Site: brandenburg
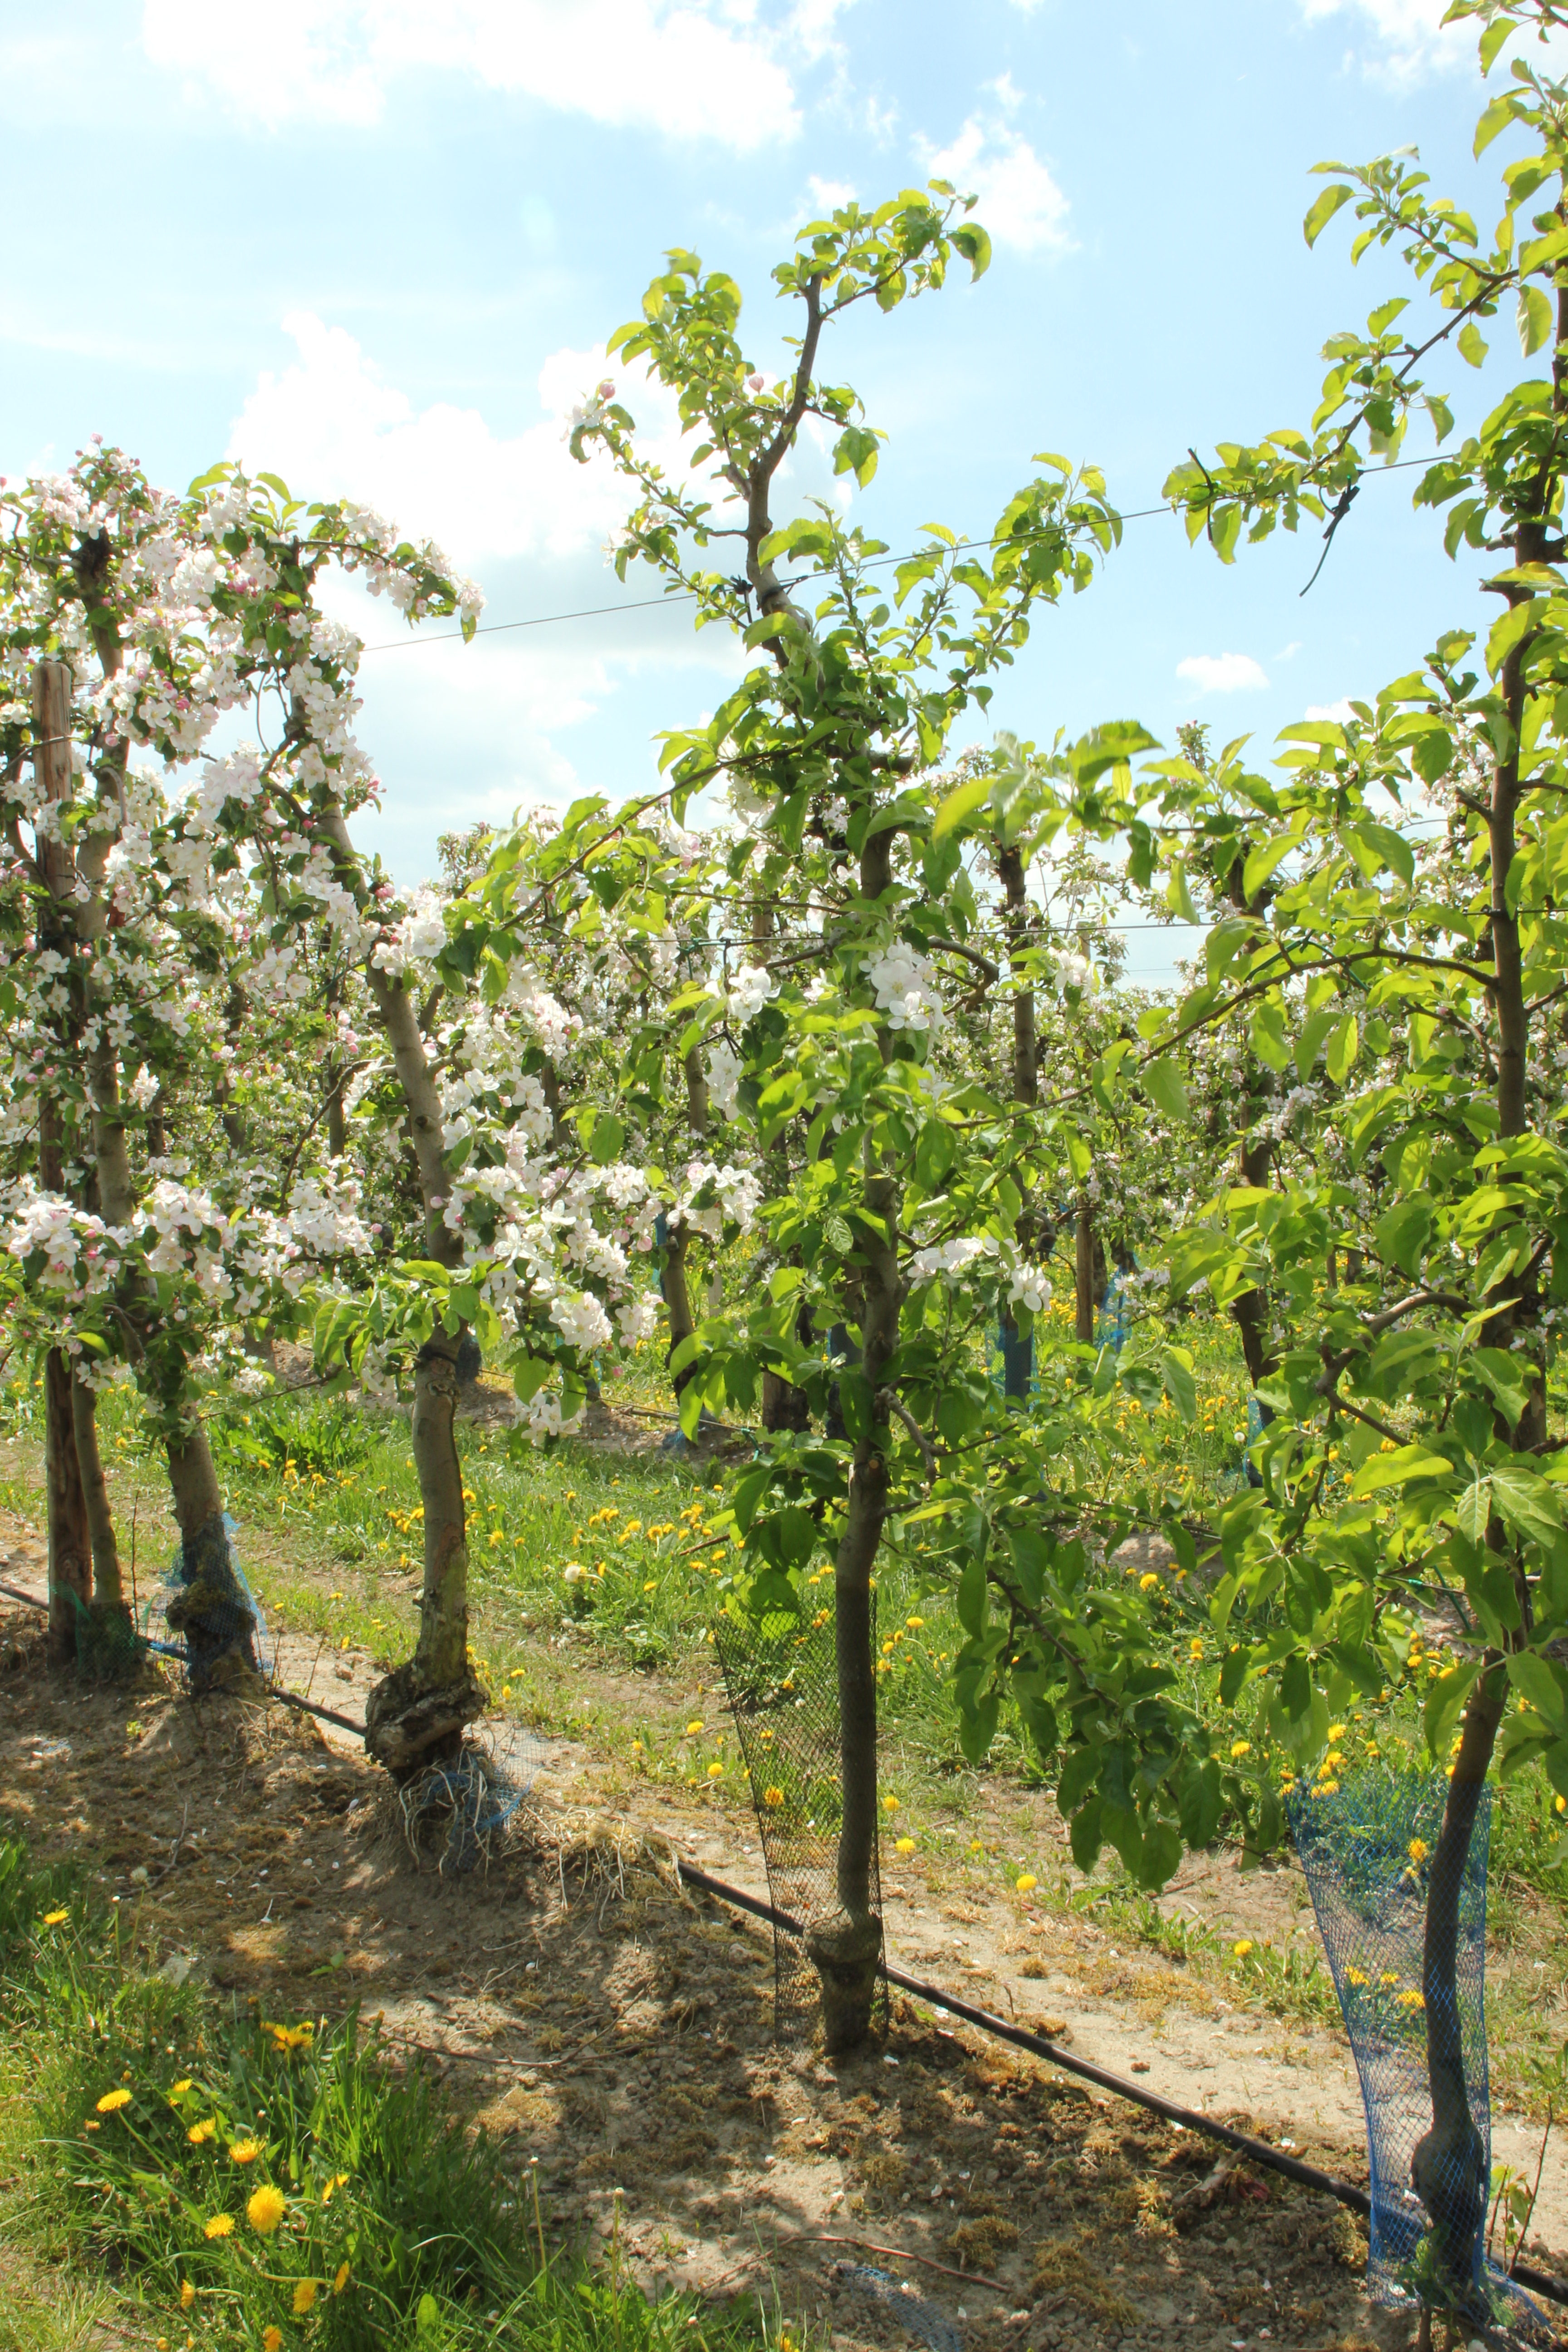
Growth stage (BBCH 65): Flowering